Maschke's theorem

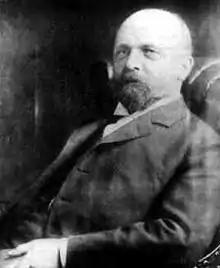
Portrait photograph of Heinrich Maschke (pre 1906)

In mathematics, Maschke's theorem, named after Heinrich Maschke, is a theorem in group representation theory that concerns the decomposition of representations of a finite group into irreducible pieces. Maschke's theorem allows one to make general conclusions about representations of a finite group "G" without actually computing them. It reduces the task of classifying all representations to a more manageable task of classifying irreducible representations, since when the theorem applies, any representation is a direct sum of irreducible pieces (constituents). Moreover, it follows from the Jordan–Hölder theorem that, while the decomposition into a direct sum of irreducible subrepresentations may not be unique, the irreducible pieces have well-defined multiplicities. In particular, a representation of a finite group over a field of characteristic zero is determined up to isomorphism by its character.